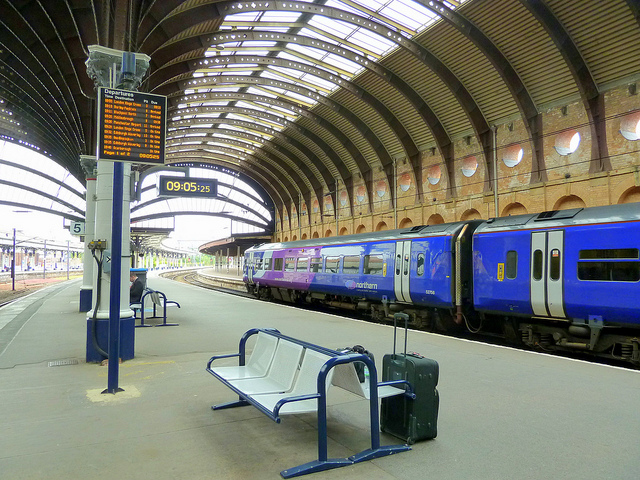
A blue and purple train riding through a train station.

A waiting area by train tracks in a train station.

an image of a train going in a railroad

A docking area of a train station with a blue train in the background.

Benches at a train station with a waiting train.